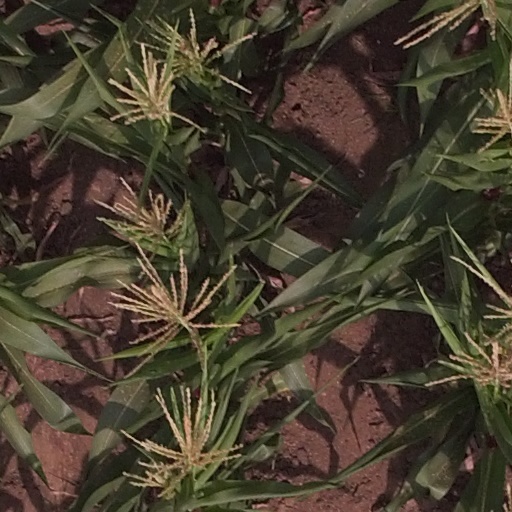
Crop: maize; corn